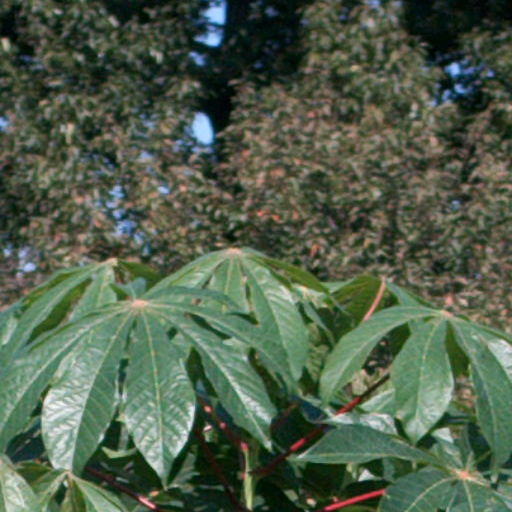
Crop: cassava